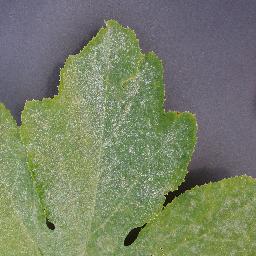
Label: Squash___Powdery_mildew